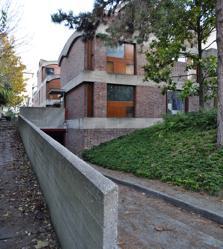
Building: Maisons Jaoul
Country: France
Year built: 1956
Houses by Le Corbusier in Paris Maisons Jaoul General information Location Paris , France Address 83 Rue de Longchamp Neuilly-sur-Seine Completed 1954-56 Design and construction Architect(s) Le Corbusier Maisons Jaoul are a celebrated pair of houses in the upmarket Paris suburb of Neuilly-sur-Seine , designed by Le Corbusier and built in 1954–56. They are among his most important post-war buildings and feature a rugged aesthetic of unpainted cast concrete " béton brut " and roughly detailed brickwork. History The buildings were drawn in 1937 but were only built postwar for André Jaoul and his son Michel. They were for a time owned by English millionaire Peter Palumbo, Baron Palumbo . They now belong to two sisters who live there with their families. The Maisons Jaoul have been protected by the French government as historical monuments since 1966, at the request of André Malraux . Design and construction The son Michel (or Jacques Michel) Jaoul worked as an architect in Le Corbusier's office and in 1988 was in charge of the renovation of the houses.  The construction of these vaulted houses signals a new trend in Le Corbusier's work, and the Maisons Jaoul can be considered his first " New Brutalist " work. "...Shallow concrete vaults cast against a permanent framework of thin bricks set in place without the use of centering.  These brick spans served as permanent molds for the shell concrete vaults cast in place on top of them.  Tied with transverse steel rods, the vaults bear on continuous concrete beams that extend the length of each house at every floor.  These beams in turn transfer the weight to load-bearing brick walls that enclose the houses on every side." References